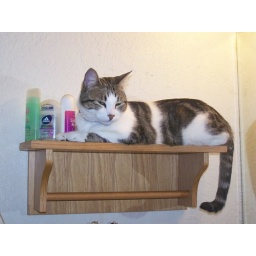
Sam in his new favorite place-the bathroom shelf 12-5-2007